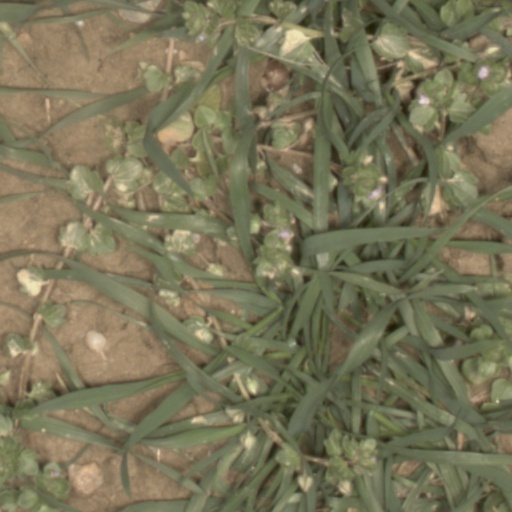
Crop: wheat